Rockford Rox

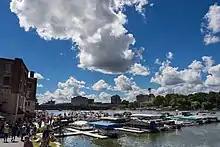
(2016) Rockford, Illinois

The 1871 Rockford Forest Citys played at the Agricultural Society Fair Grounds.The ballpark had no outfield fences, only trees that surrounded the park. It was located at Kilburn Avenue & Mulberry Street, Rockford, Illinois.